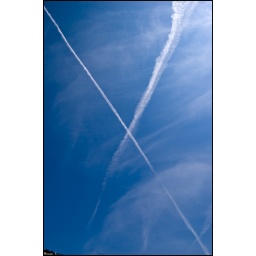
Plane smoke trails in the blue sky